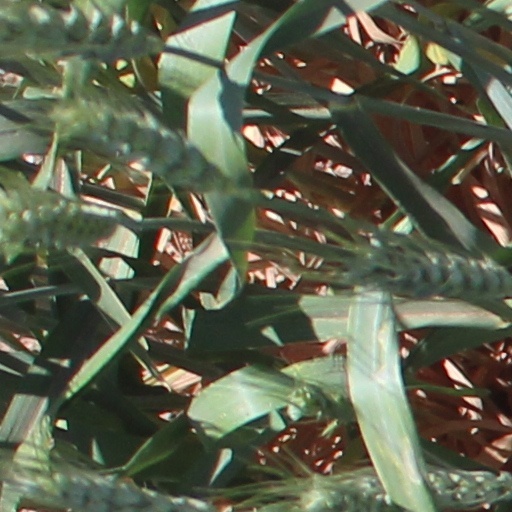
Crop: wheat